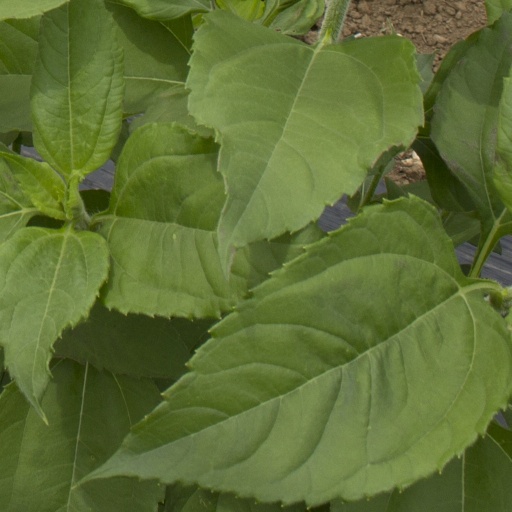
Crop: Jerusalem artichoke